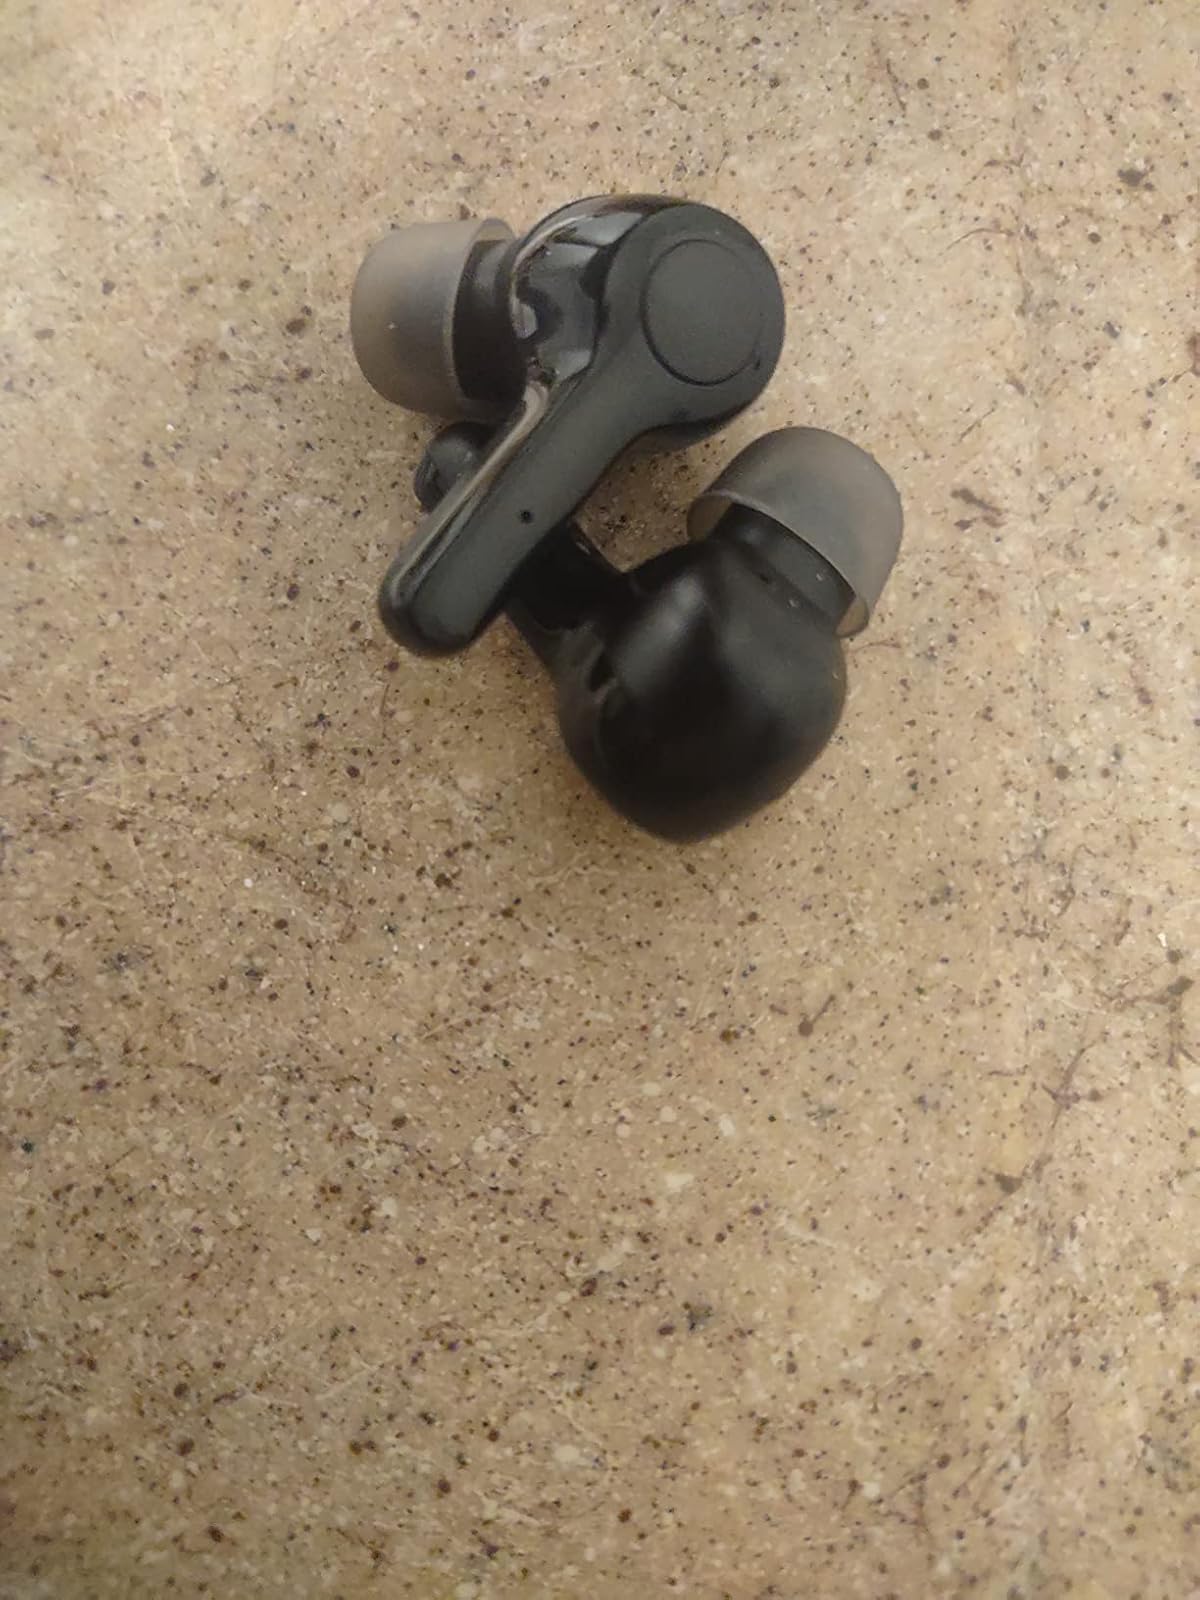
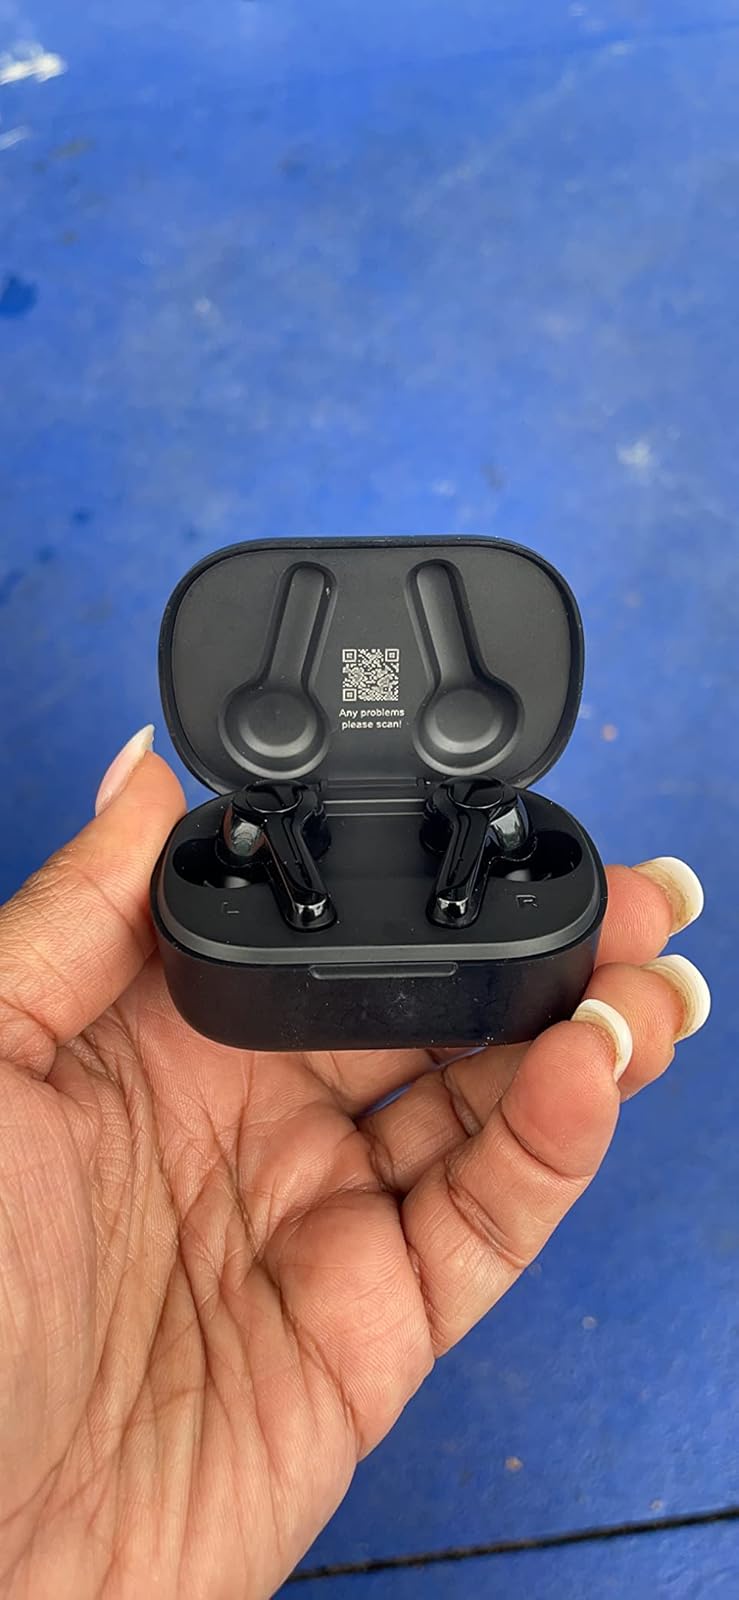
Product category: earbuds
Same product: yes